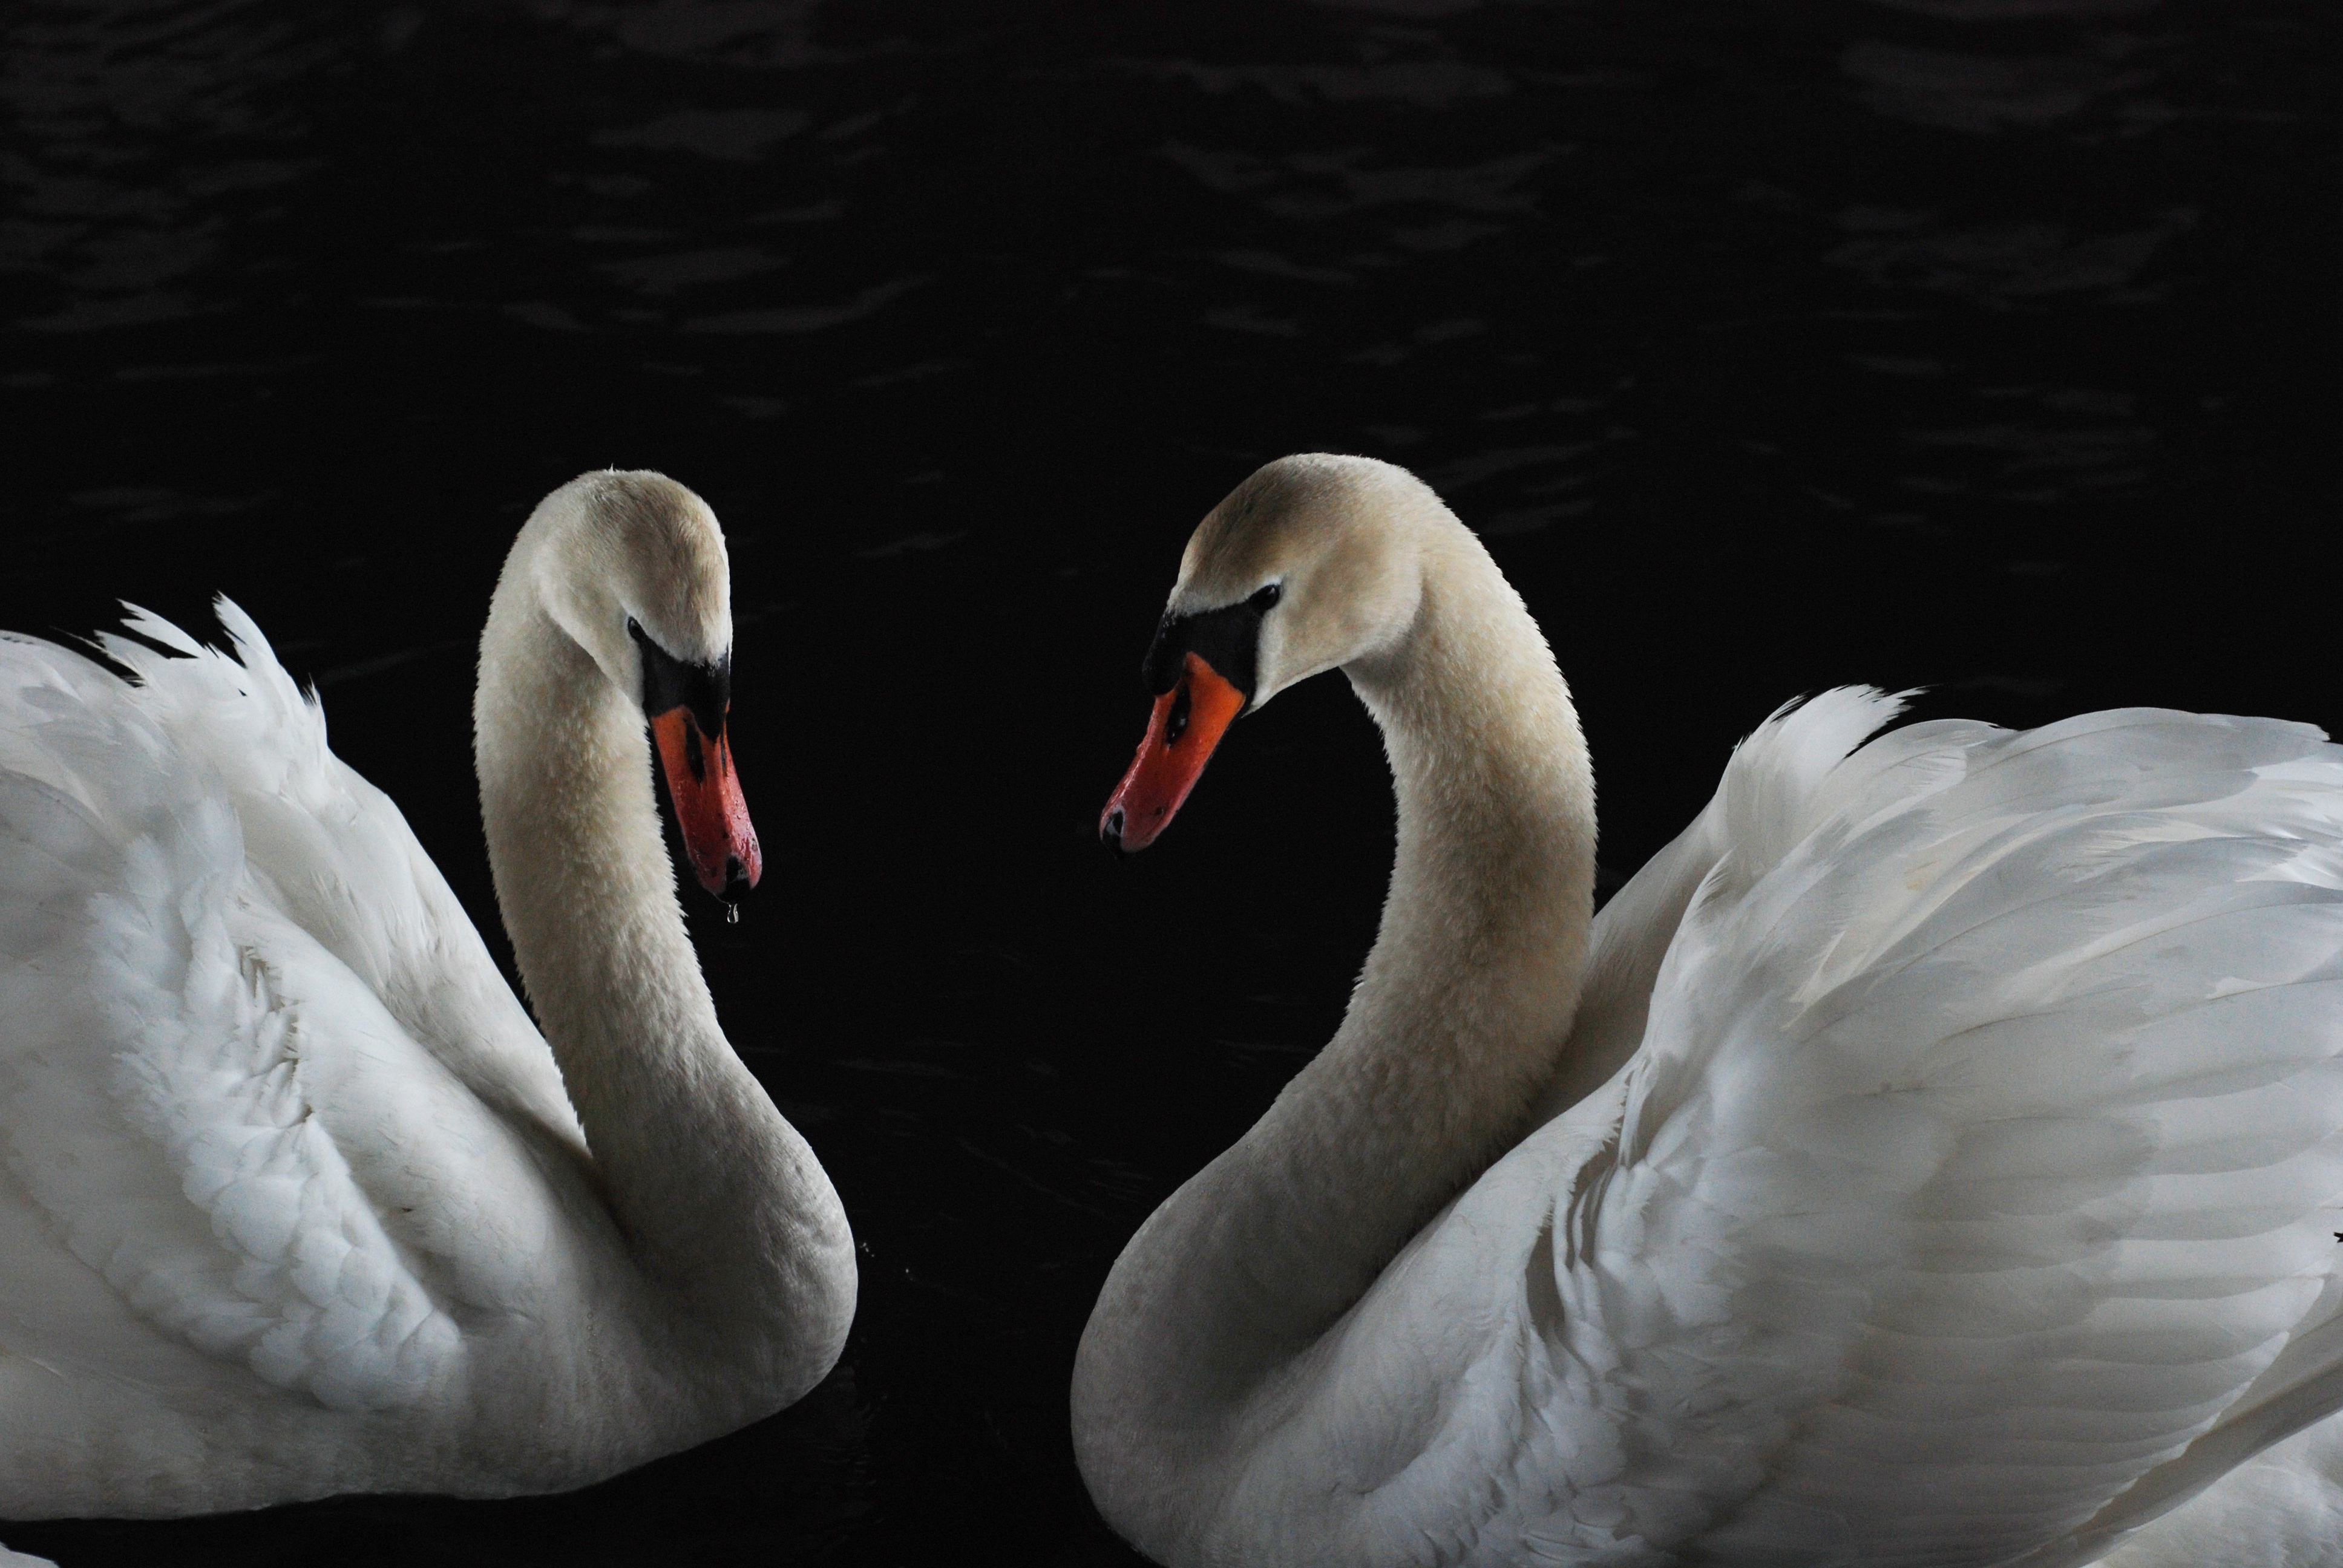
beach, water, nature, winter, bird, wing, black and white, pen, animal, wild, beak, monochrome, fauna, birds, swan, animals, goose, vertebrate, waterfowl, water bird, wild birds, ducks geese and swans